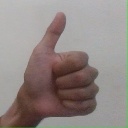
अक्षर: थ